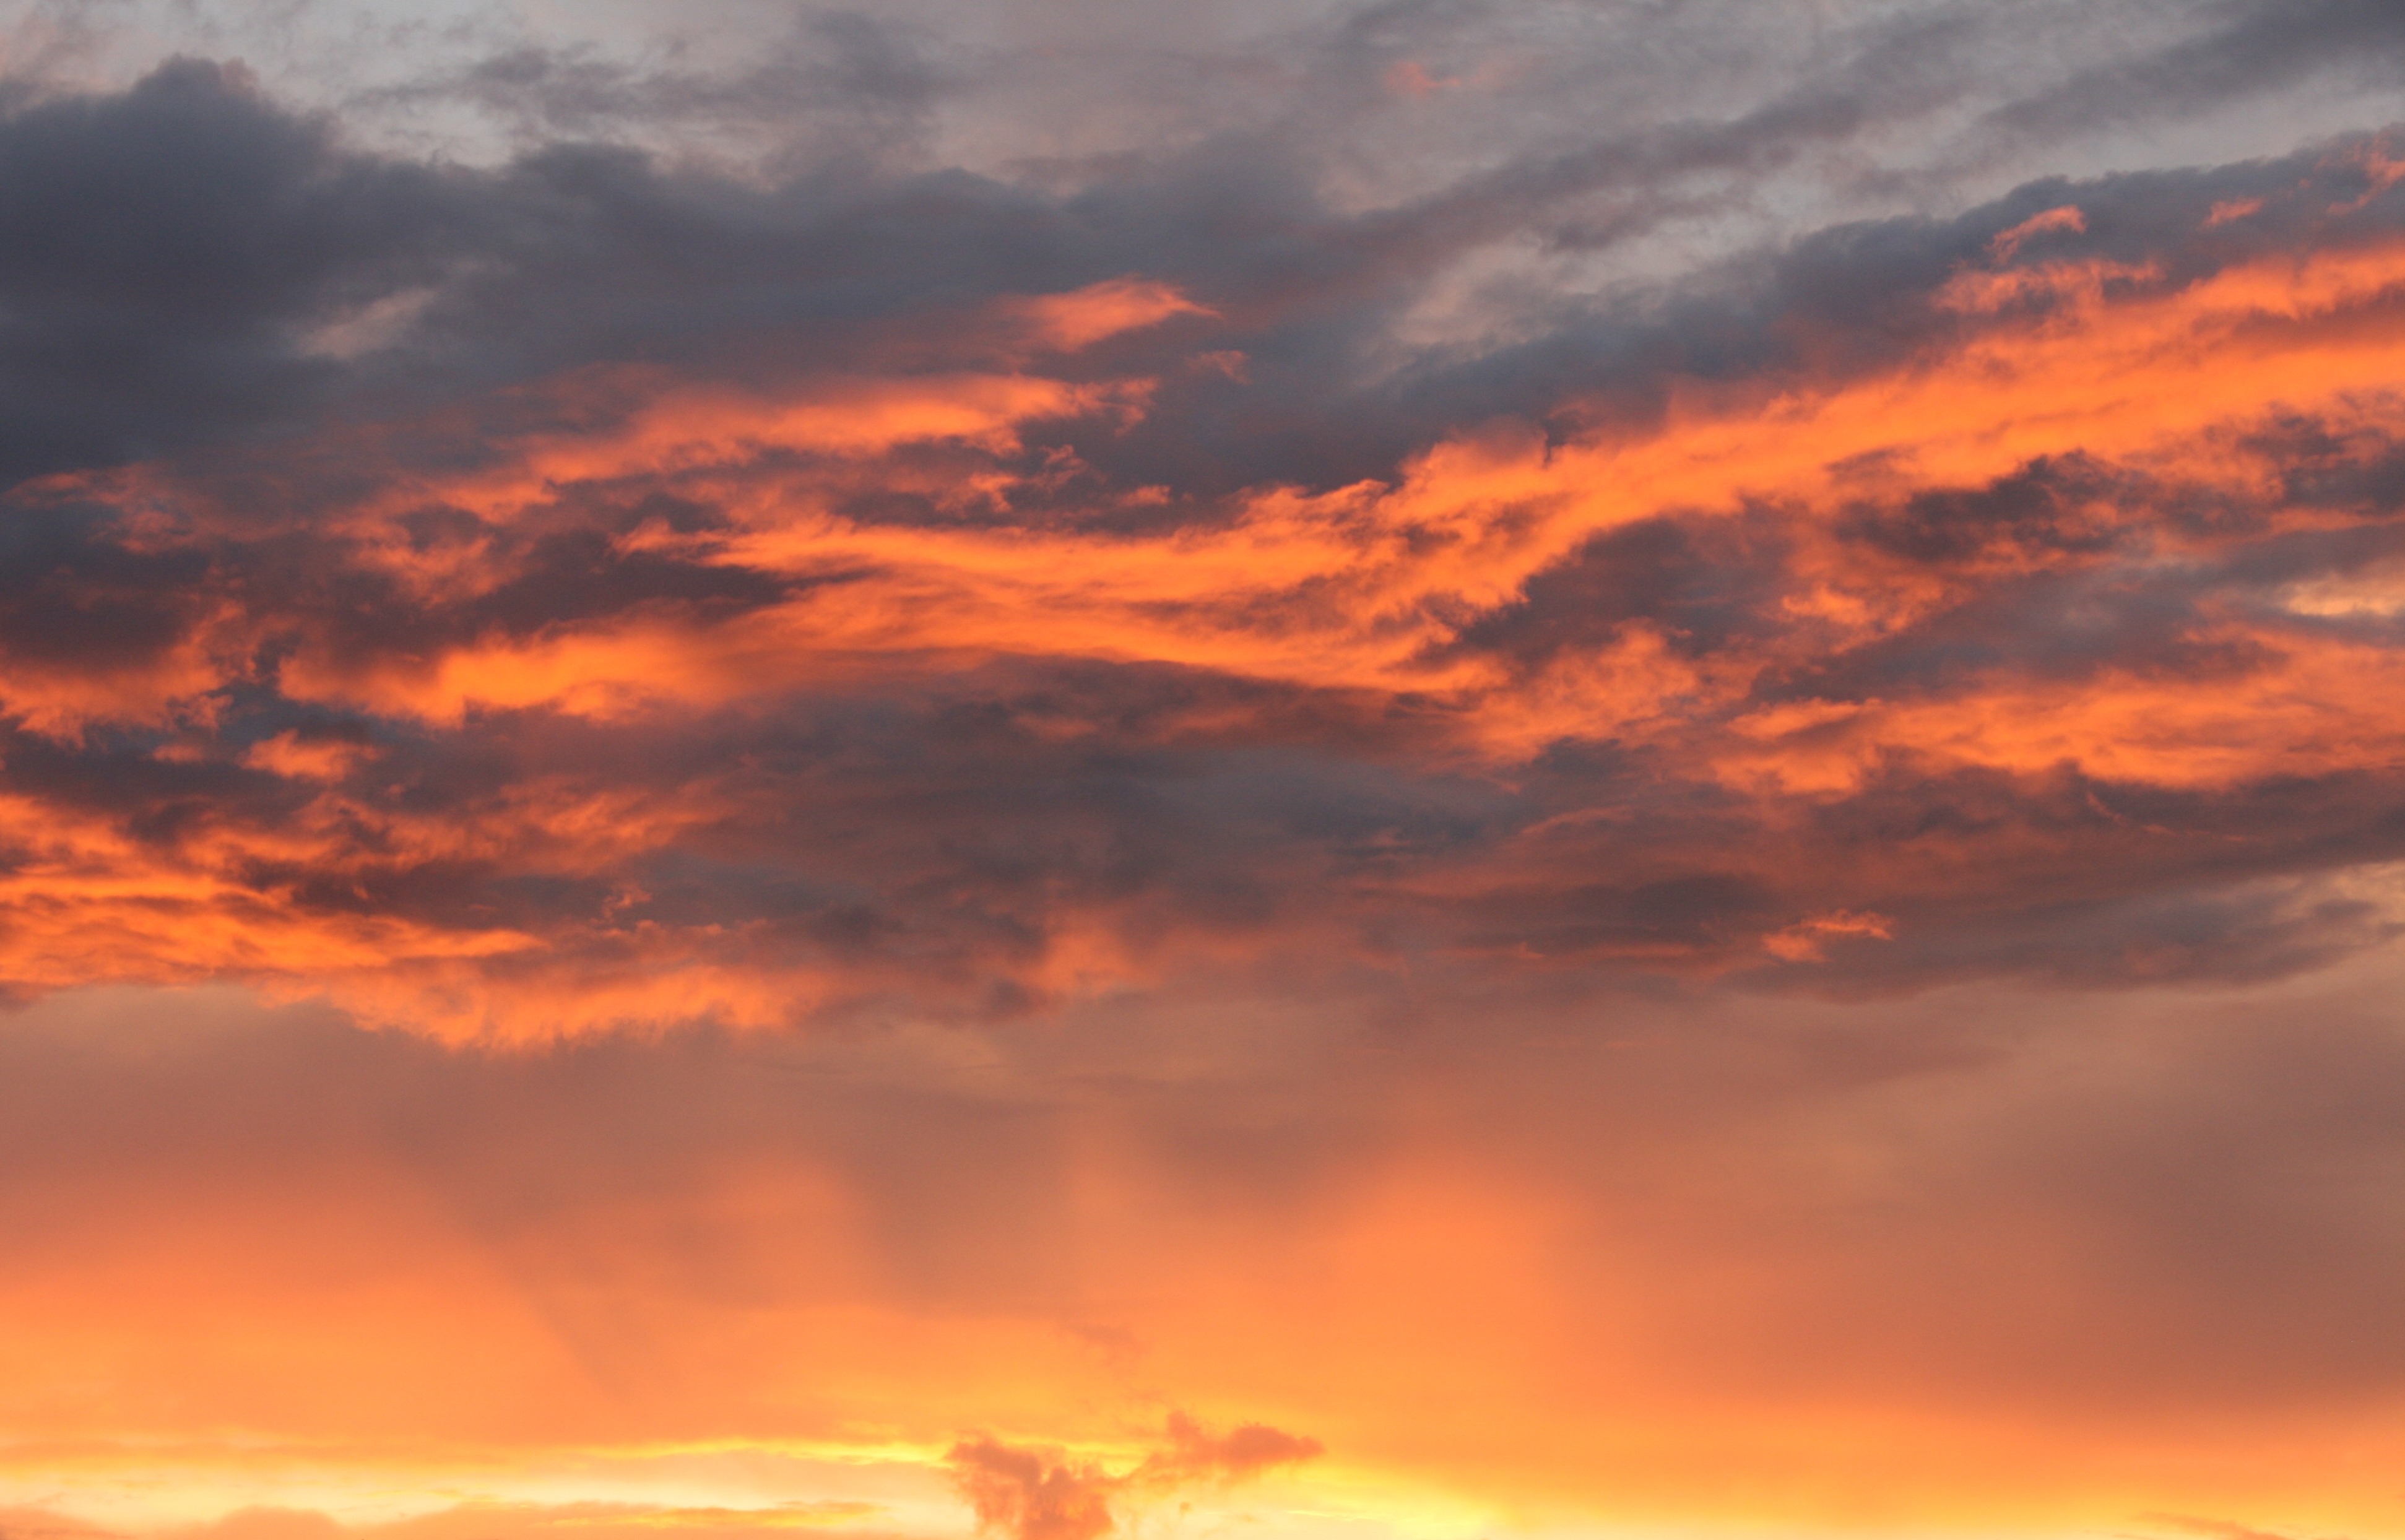
horizon, cloud, sky, sun, sunrise, sunset, sunlight, morning, dawn, atmosphere, dusk, evening, red, cumulus, clouds, afterglow, meteorological phenomenon, the evening sky, red sky at morning